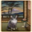
Label: cat